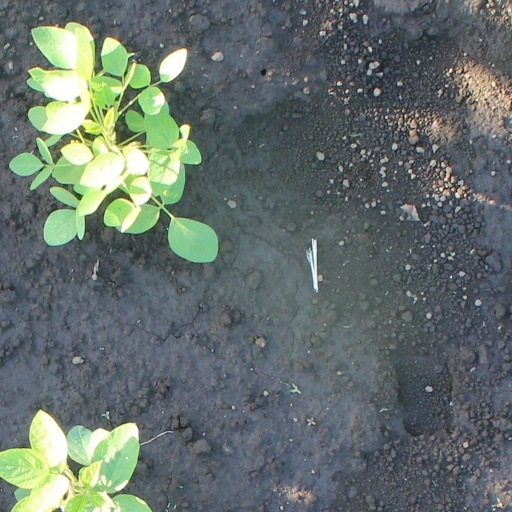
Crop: soybean